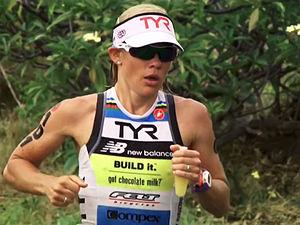
Mirinda Carfrae, surnommée « Rinny », est une triathlète professionnelle australienne née le 26 mars 1981 à Brisbane, triple championne du monde d'Ironman. Elle est également championne du monde d'Ironman 70.3 en 2007.